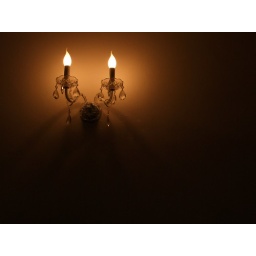
wall lamp in my room